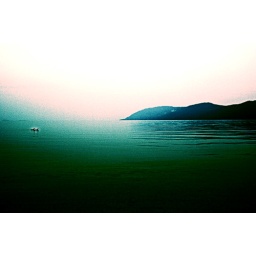
two ducks in powell river